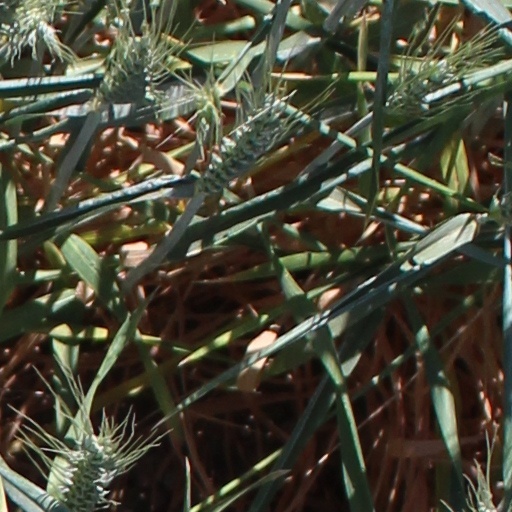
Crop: wheat